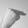
ASL letter: H